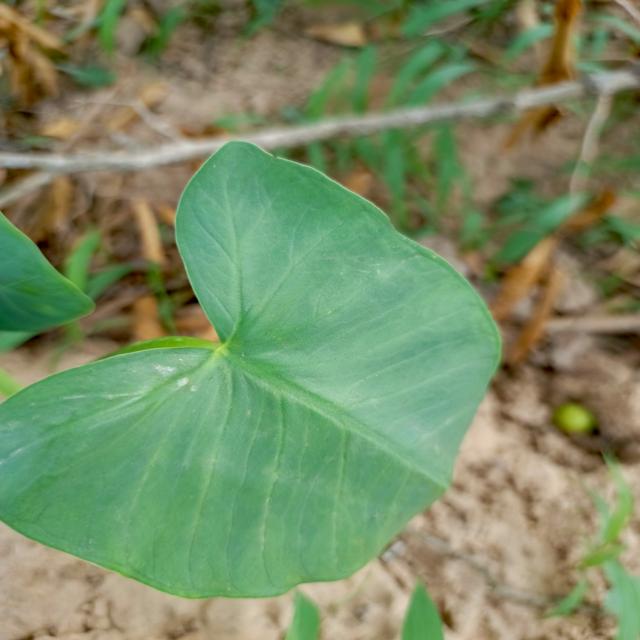
Label: Healthy